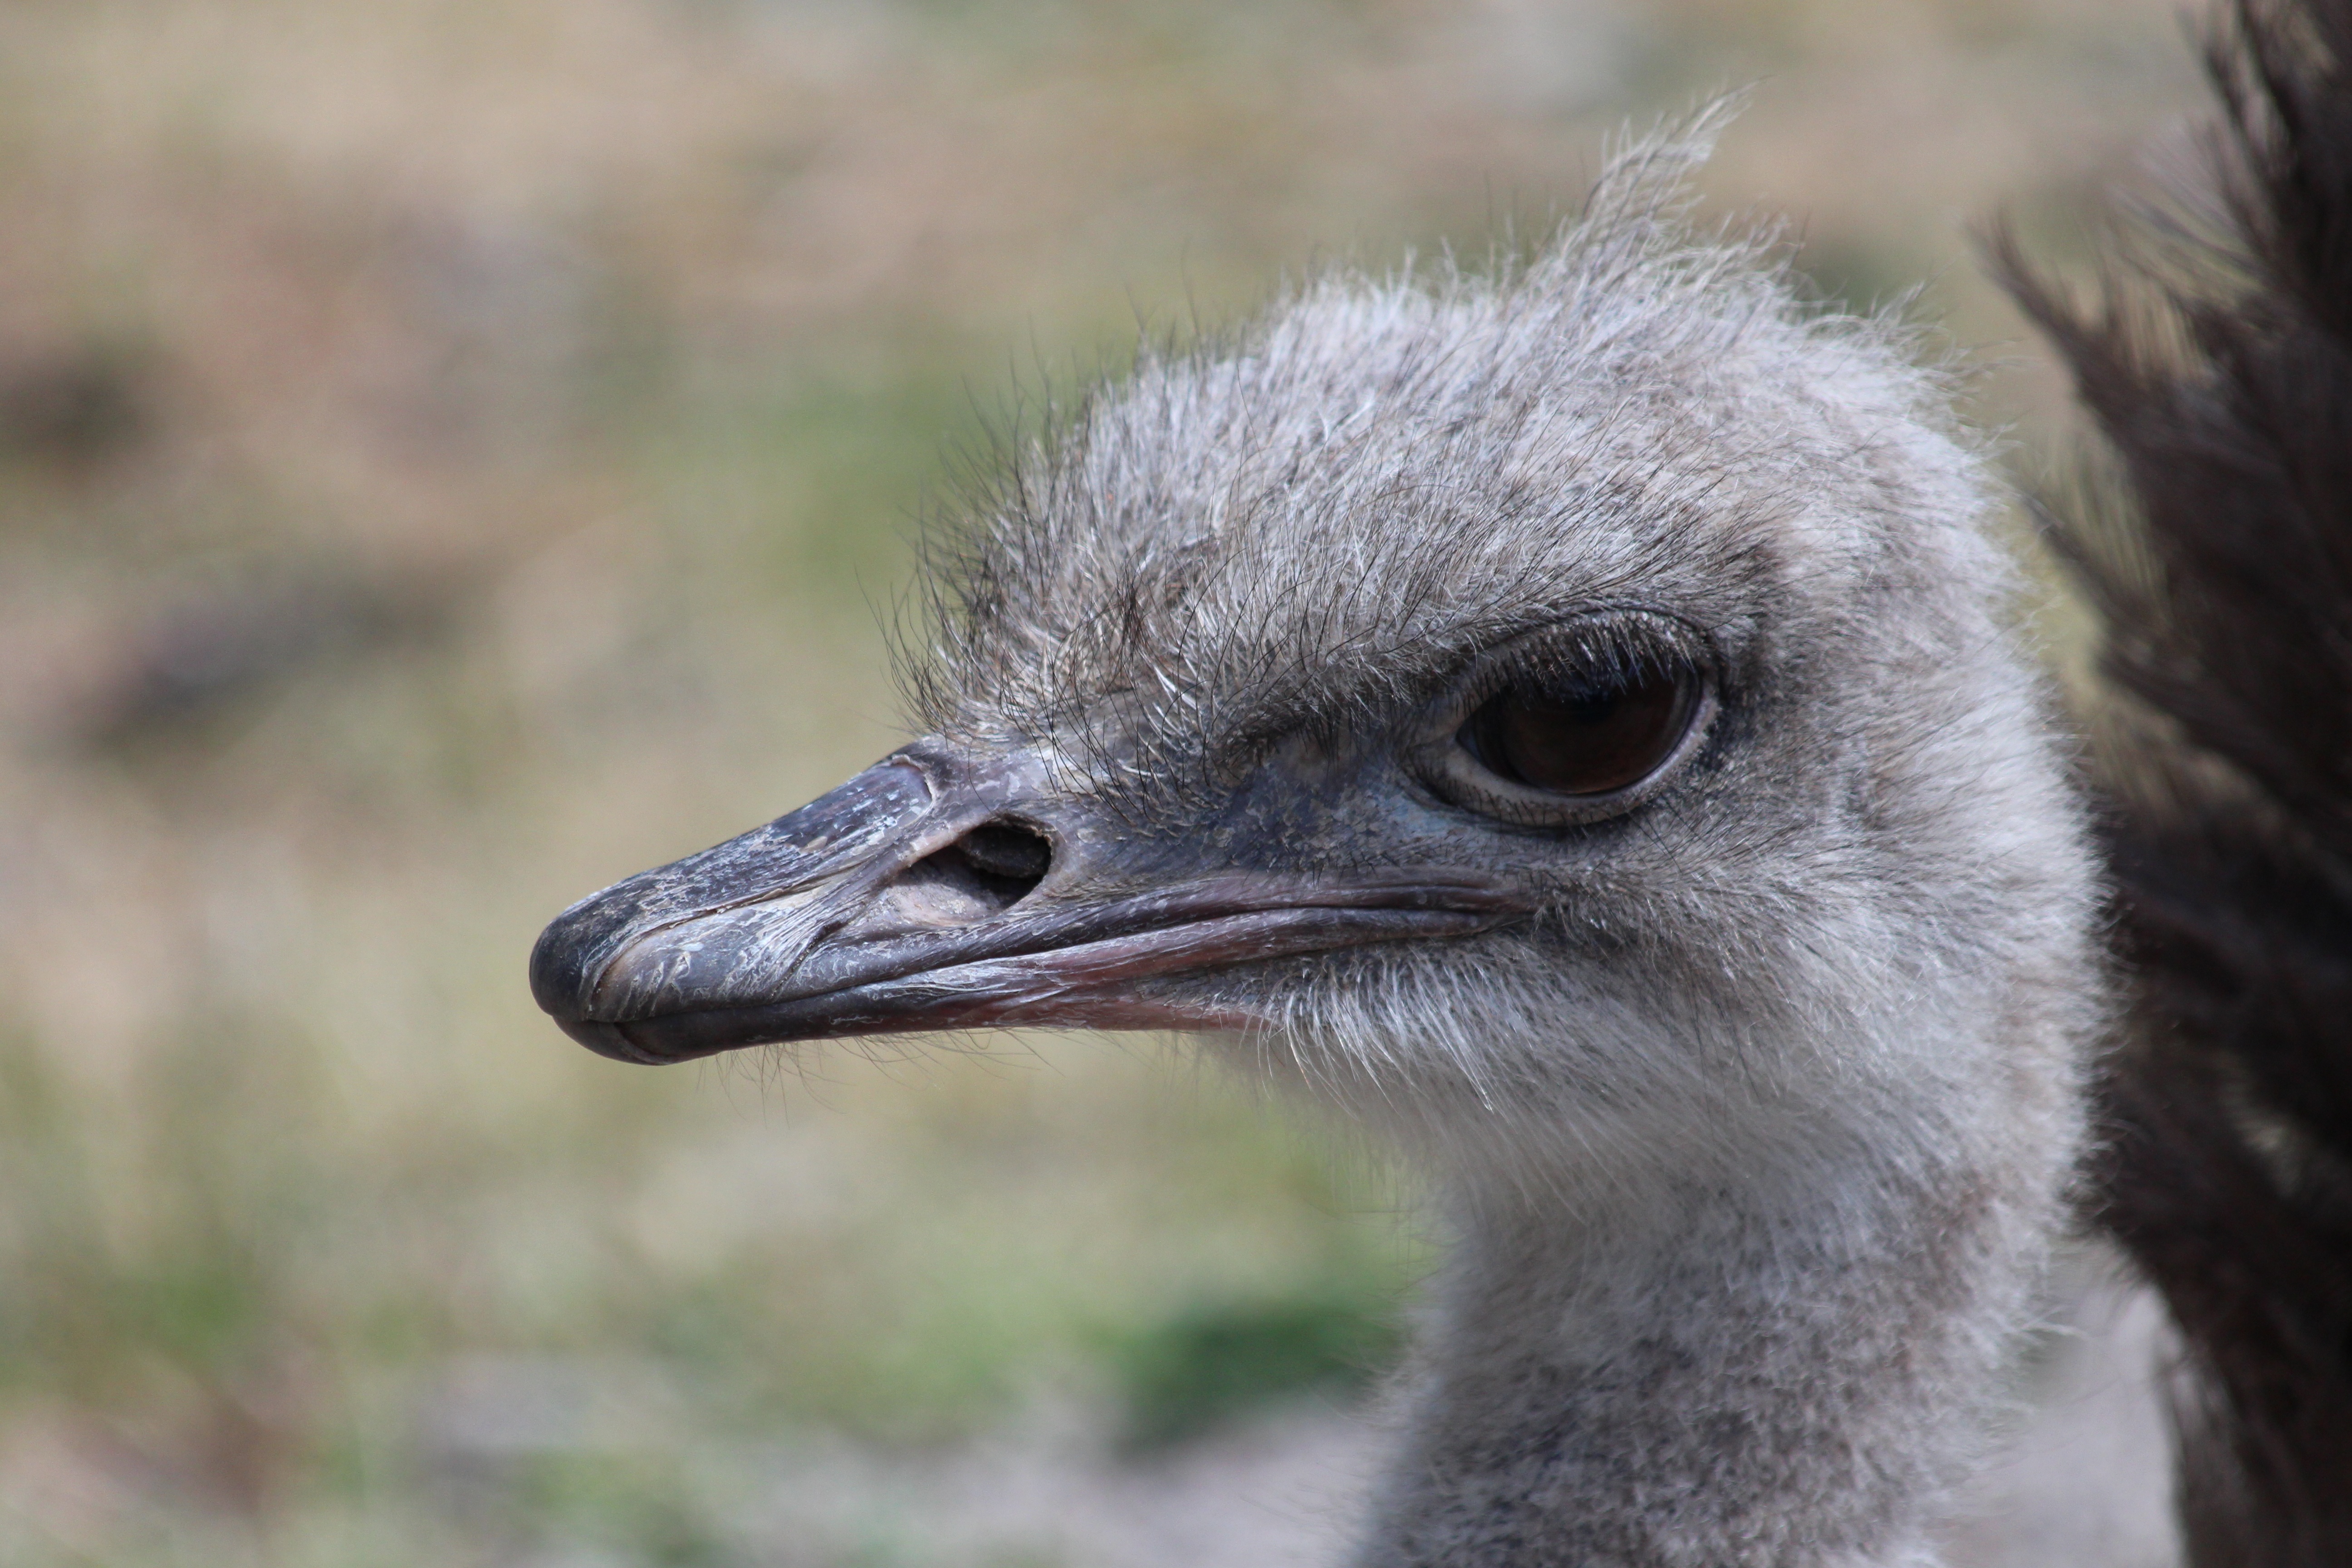
bird, wildlife, zoo, beak, ostrich, fauna, close up, emu, eye, animals, head, vertebrate, ratite, ostrich head, african ostrich, struthio camelus, feathered race, krupnyj plan, gray background, ratites, flightless bird